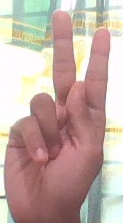
ASL sign: K